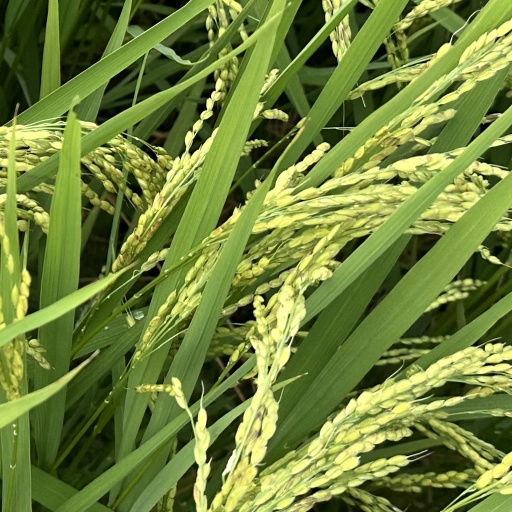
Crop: rice